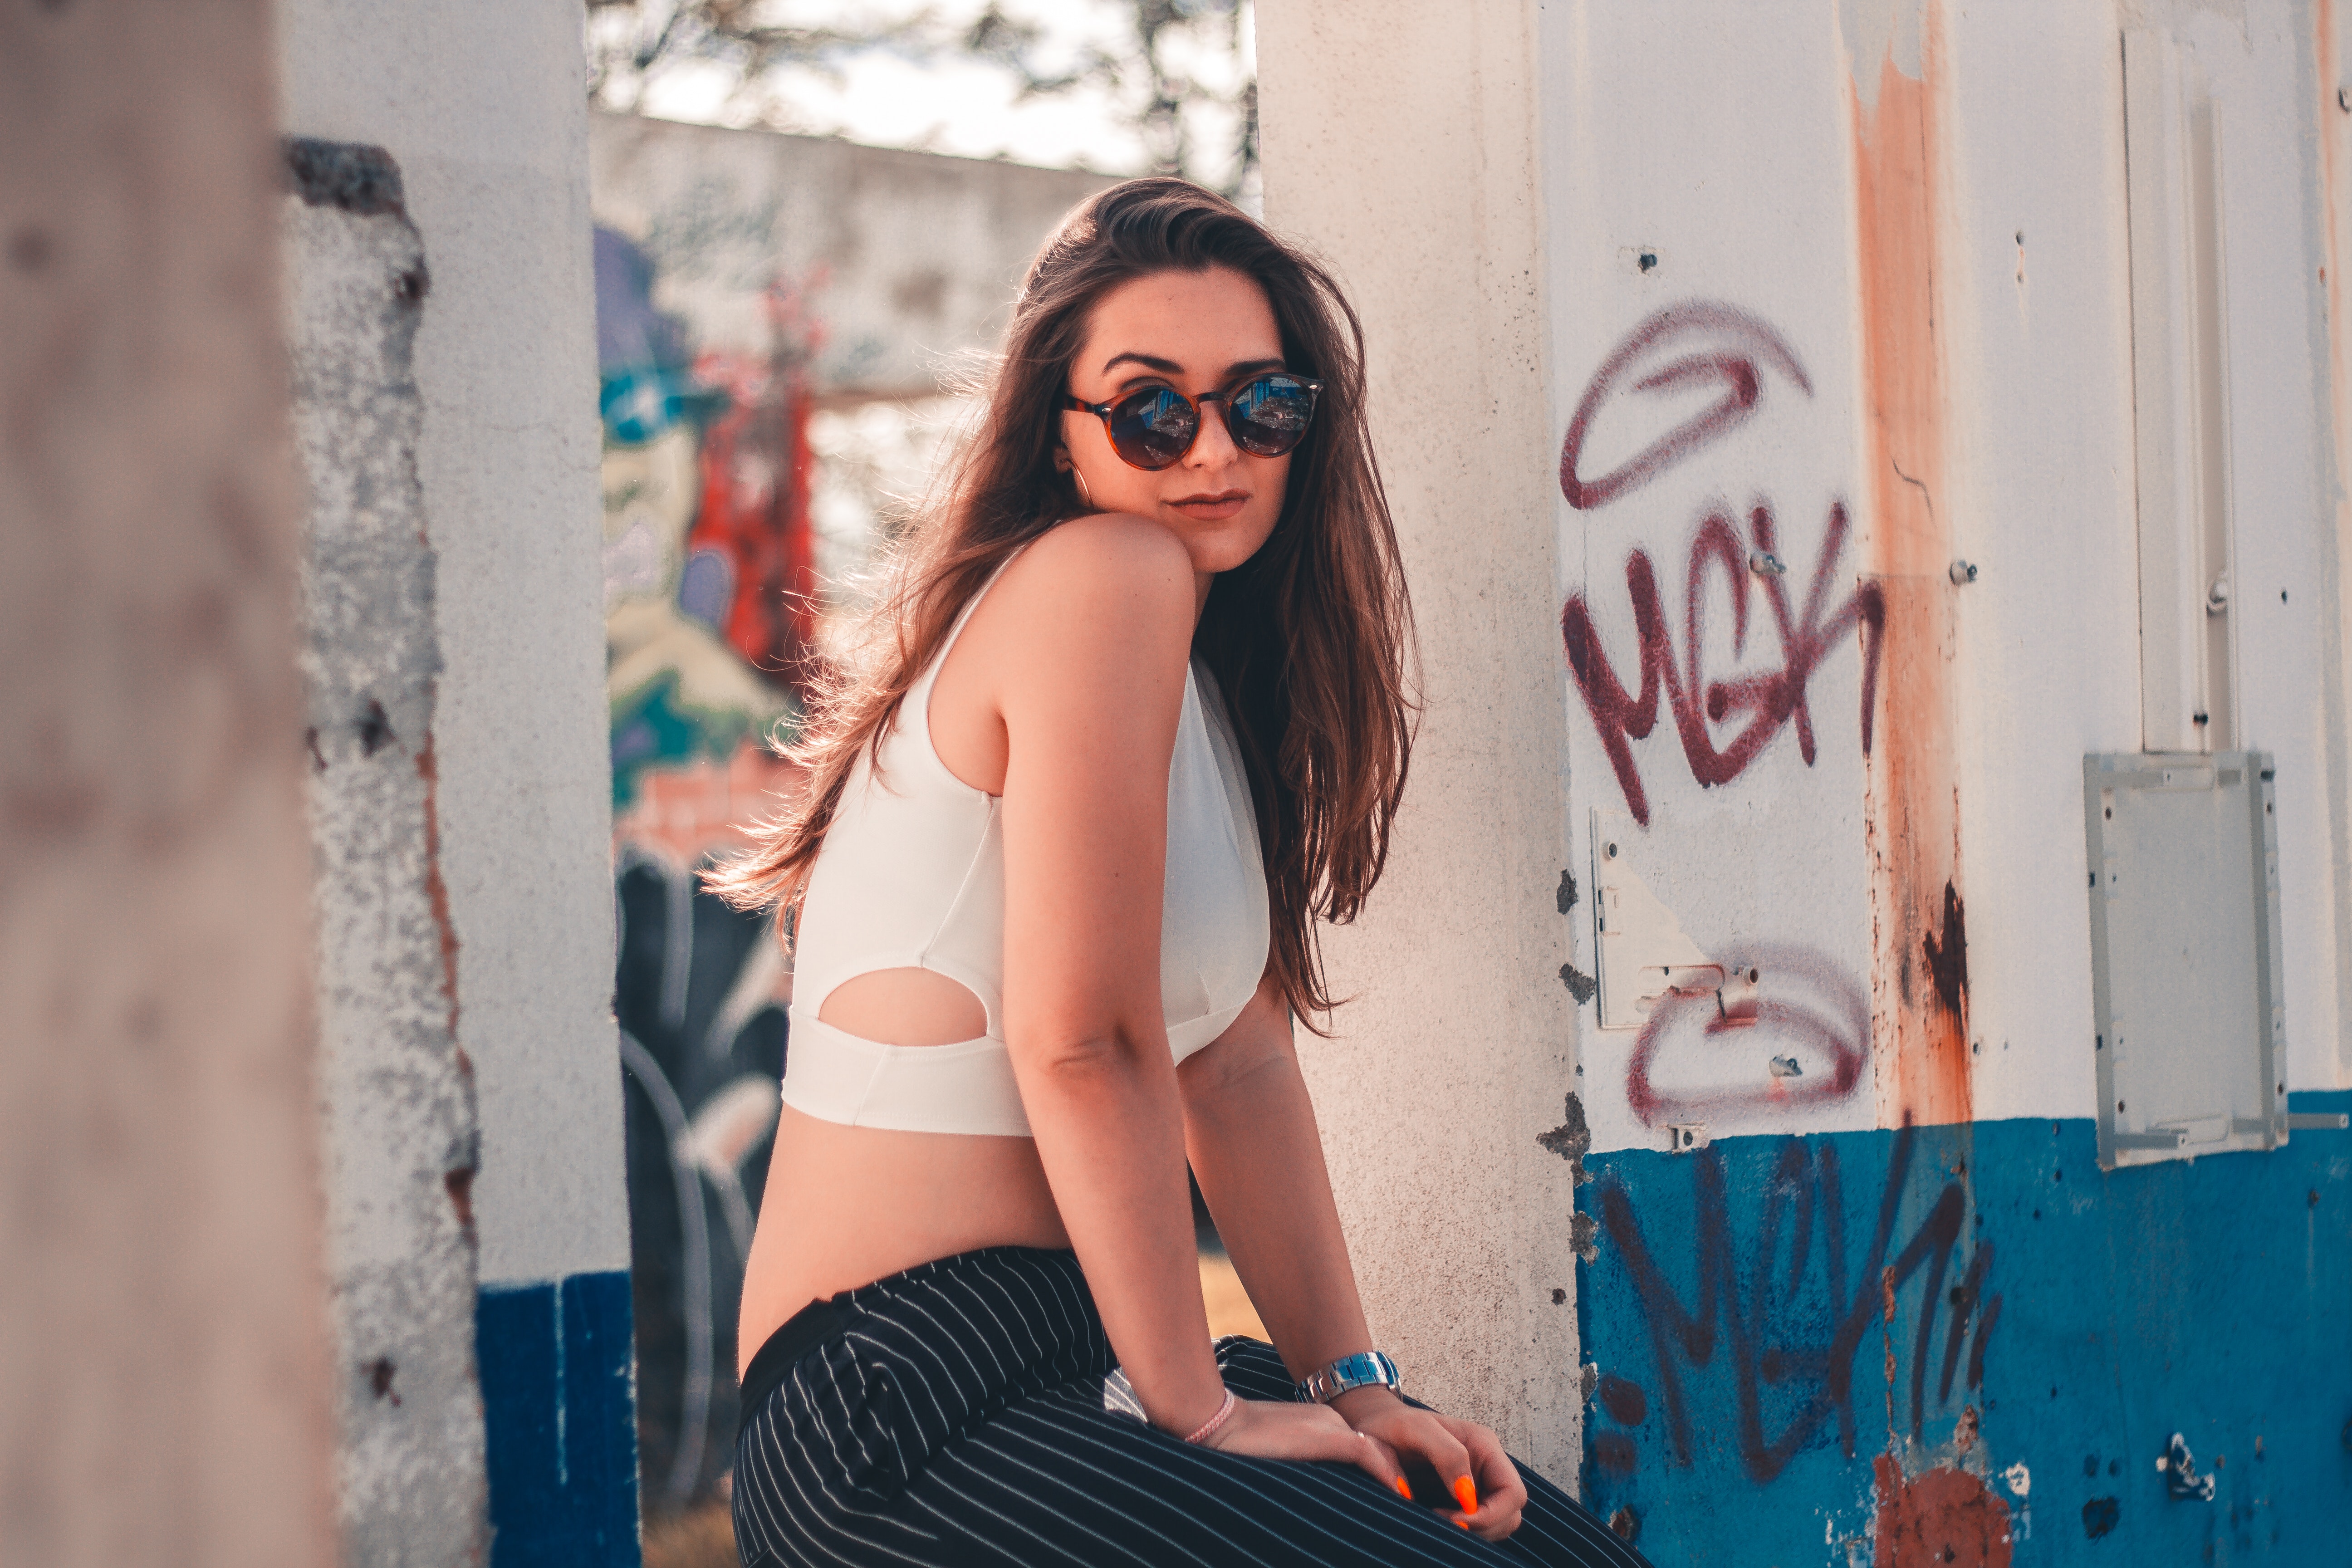
photograph, eyewear, human hair color, girl, sunglasses, beauty, shoulder, vision care, photography, fashion, glasses, long hair, black hair, cool, photo shoot, fun, model, summer, lingerie, joint, brown hair, thigh, vacation, swimwear, shorts, undergarment